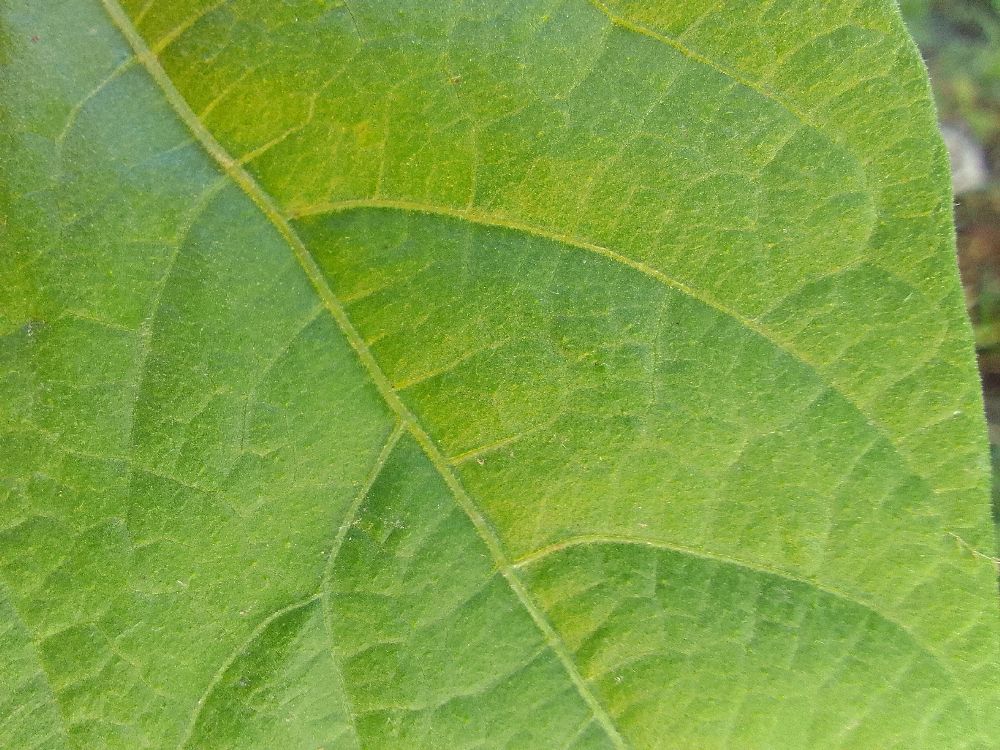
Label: healthy